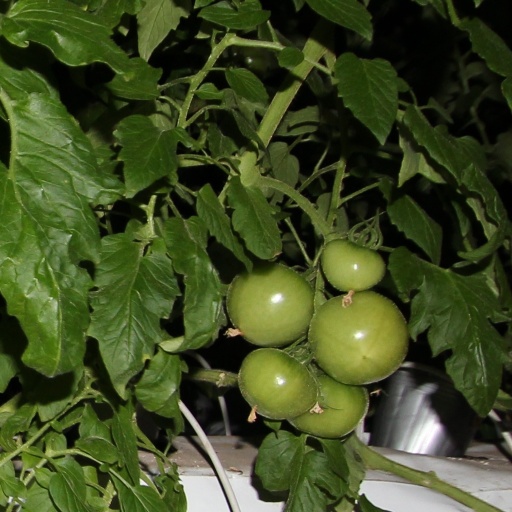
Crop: tomato